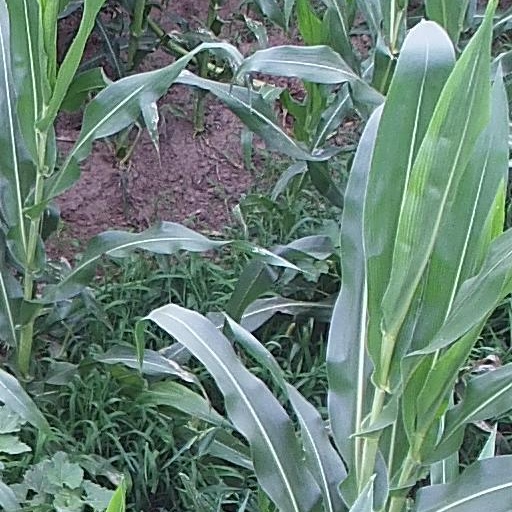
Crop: maize; corn